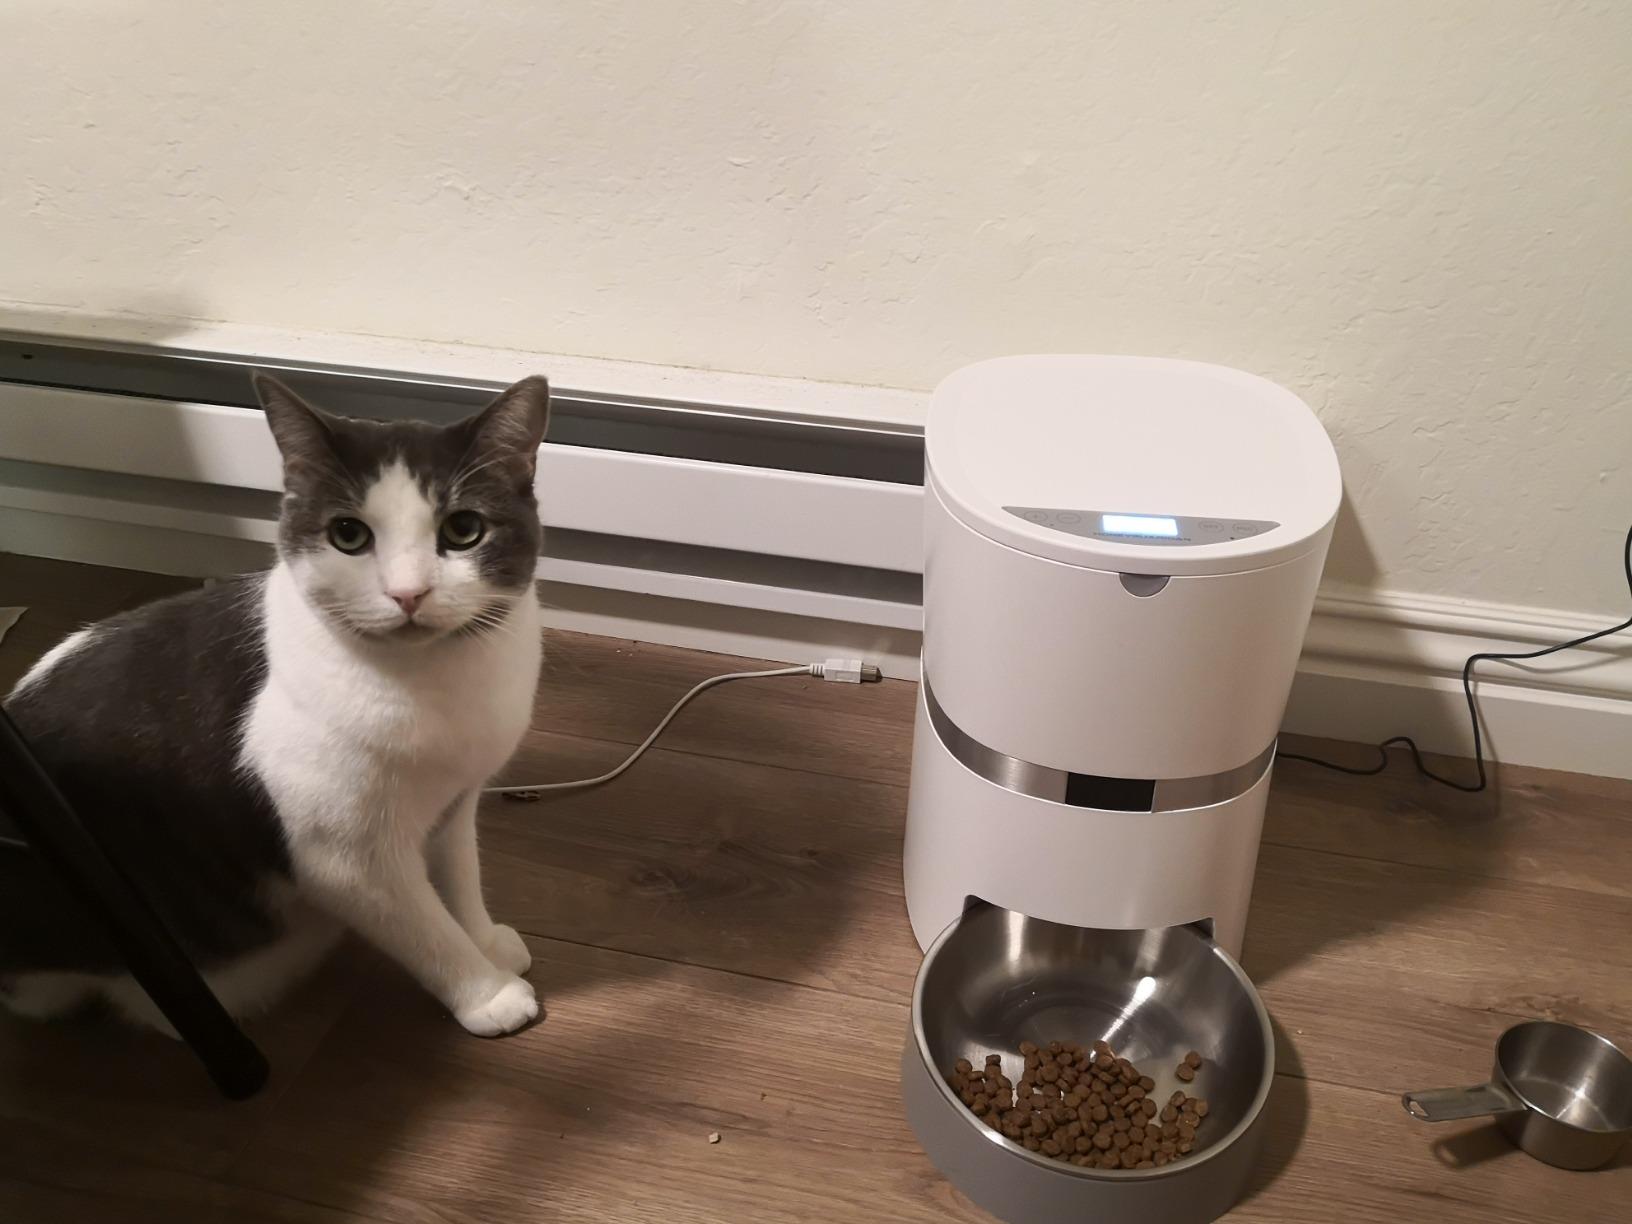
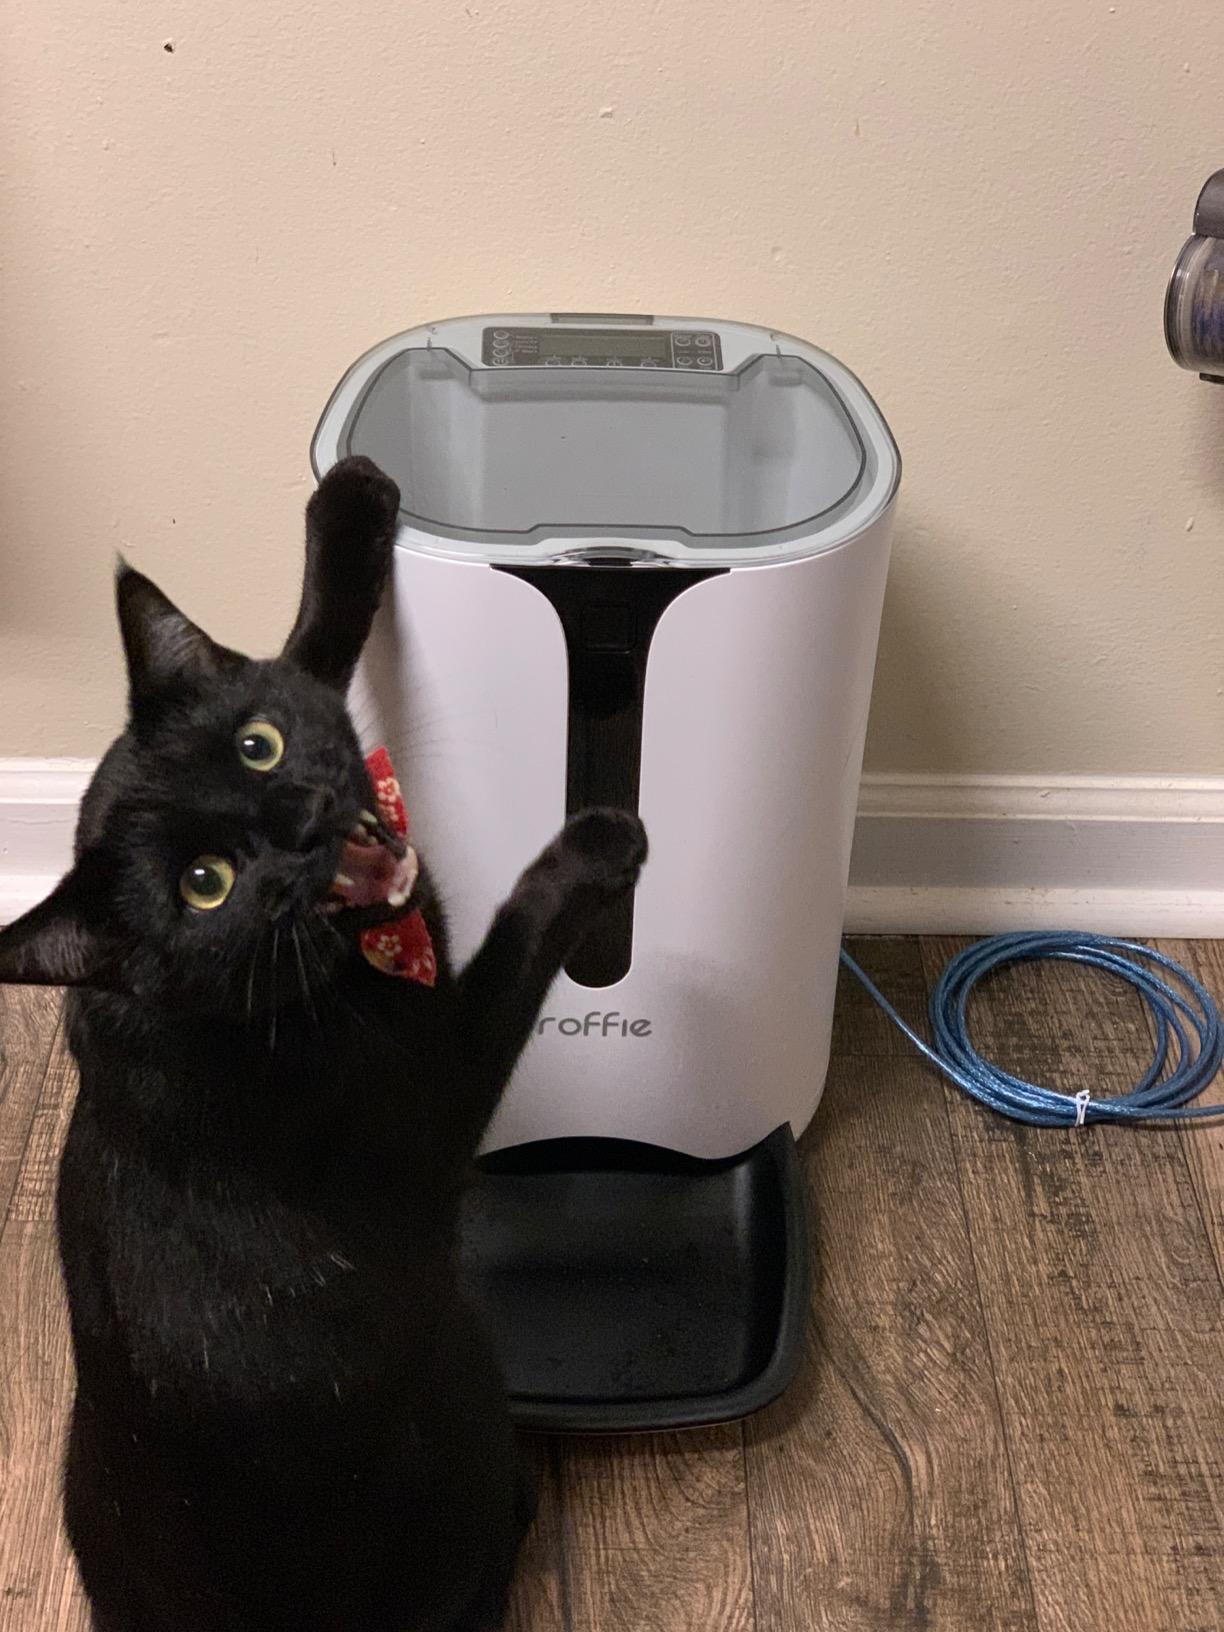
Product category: items_feeder
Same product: no